Barend Graat

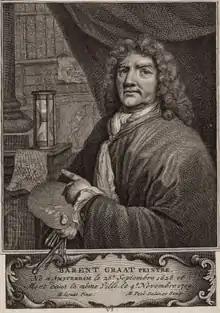
Posthumous engraving by Matthijs Pool after a self-portrait.

Barend Graat (21 September 1628, Amsterdam – 4 November 1709, Amsterdam), was a Dutch painter of history- and altarpieces, landscapes and portraits in the Golden Age. He is also known as a printmaker and draughtsman.